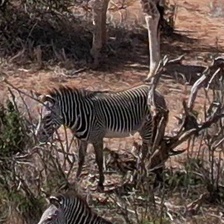
Pose orientation: left